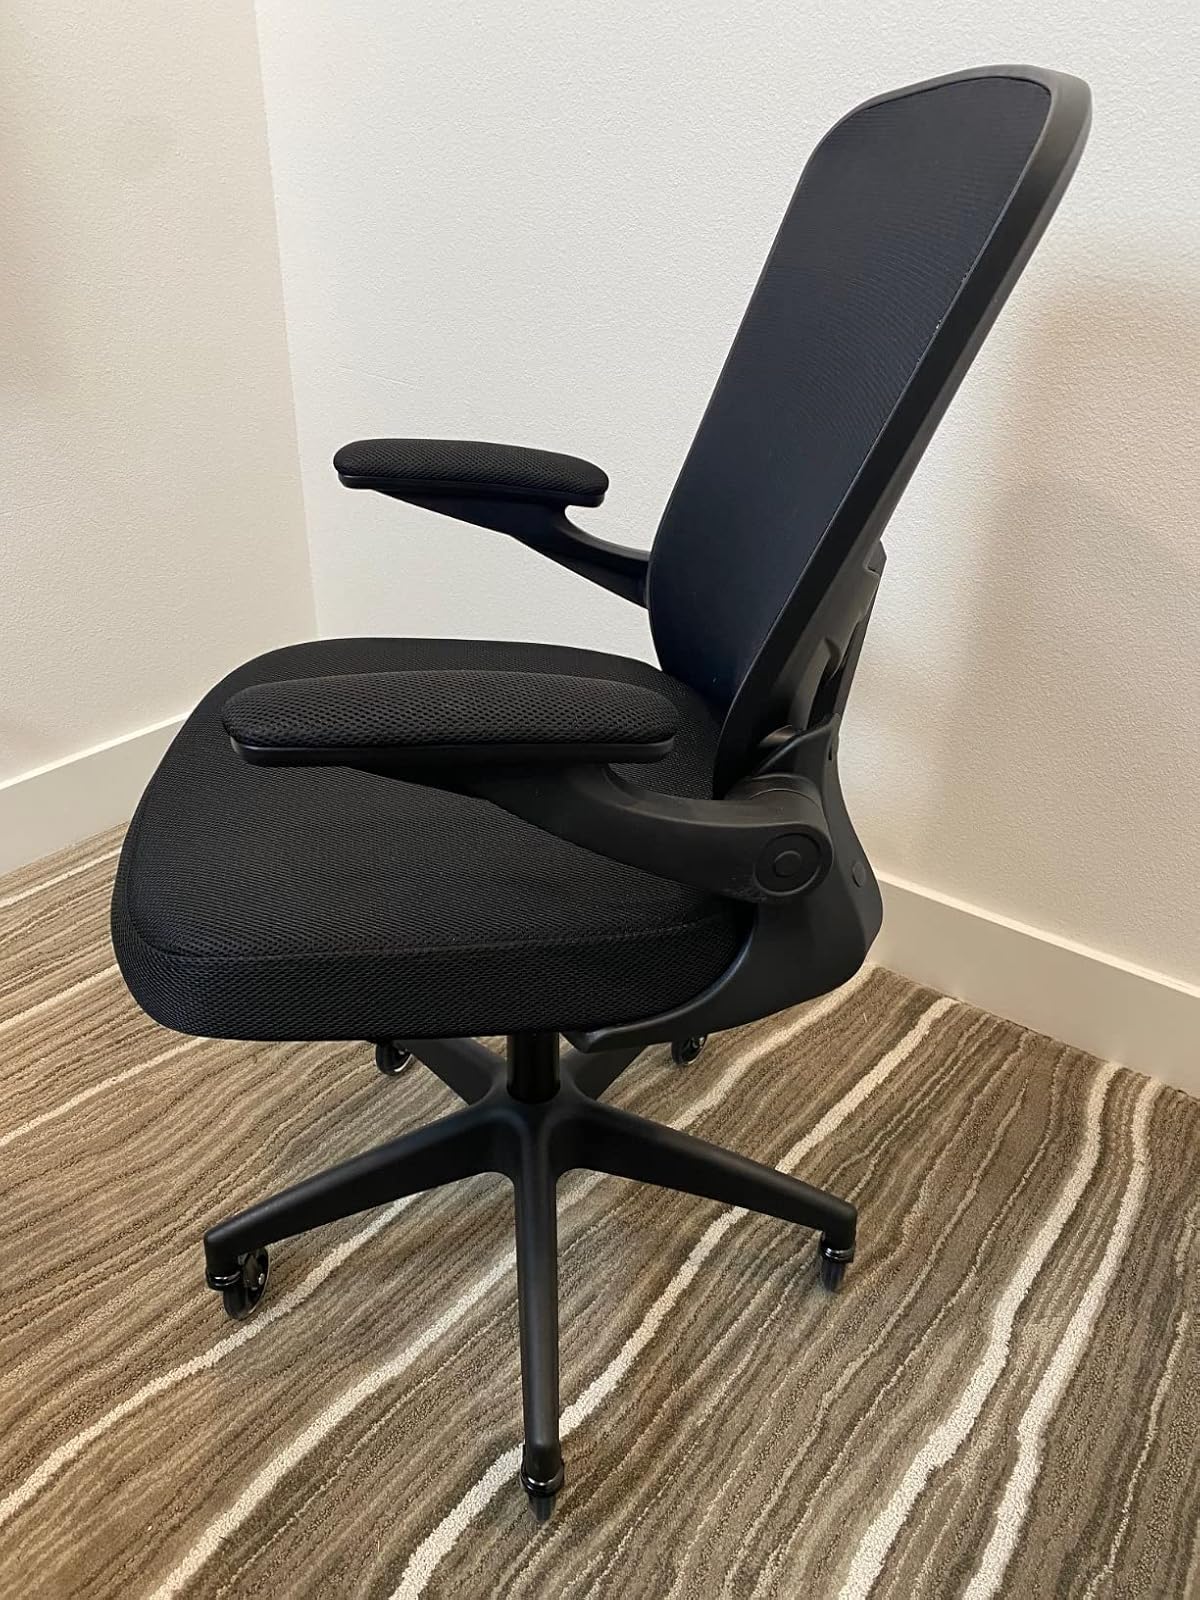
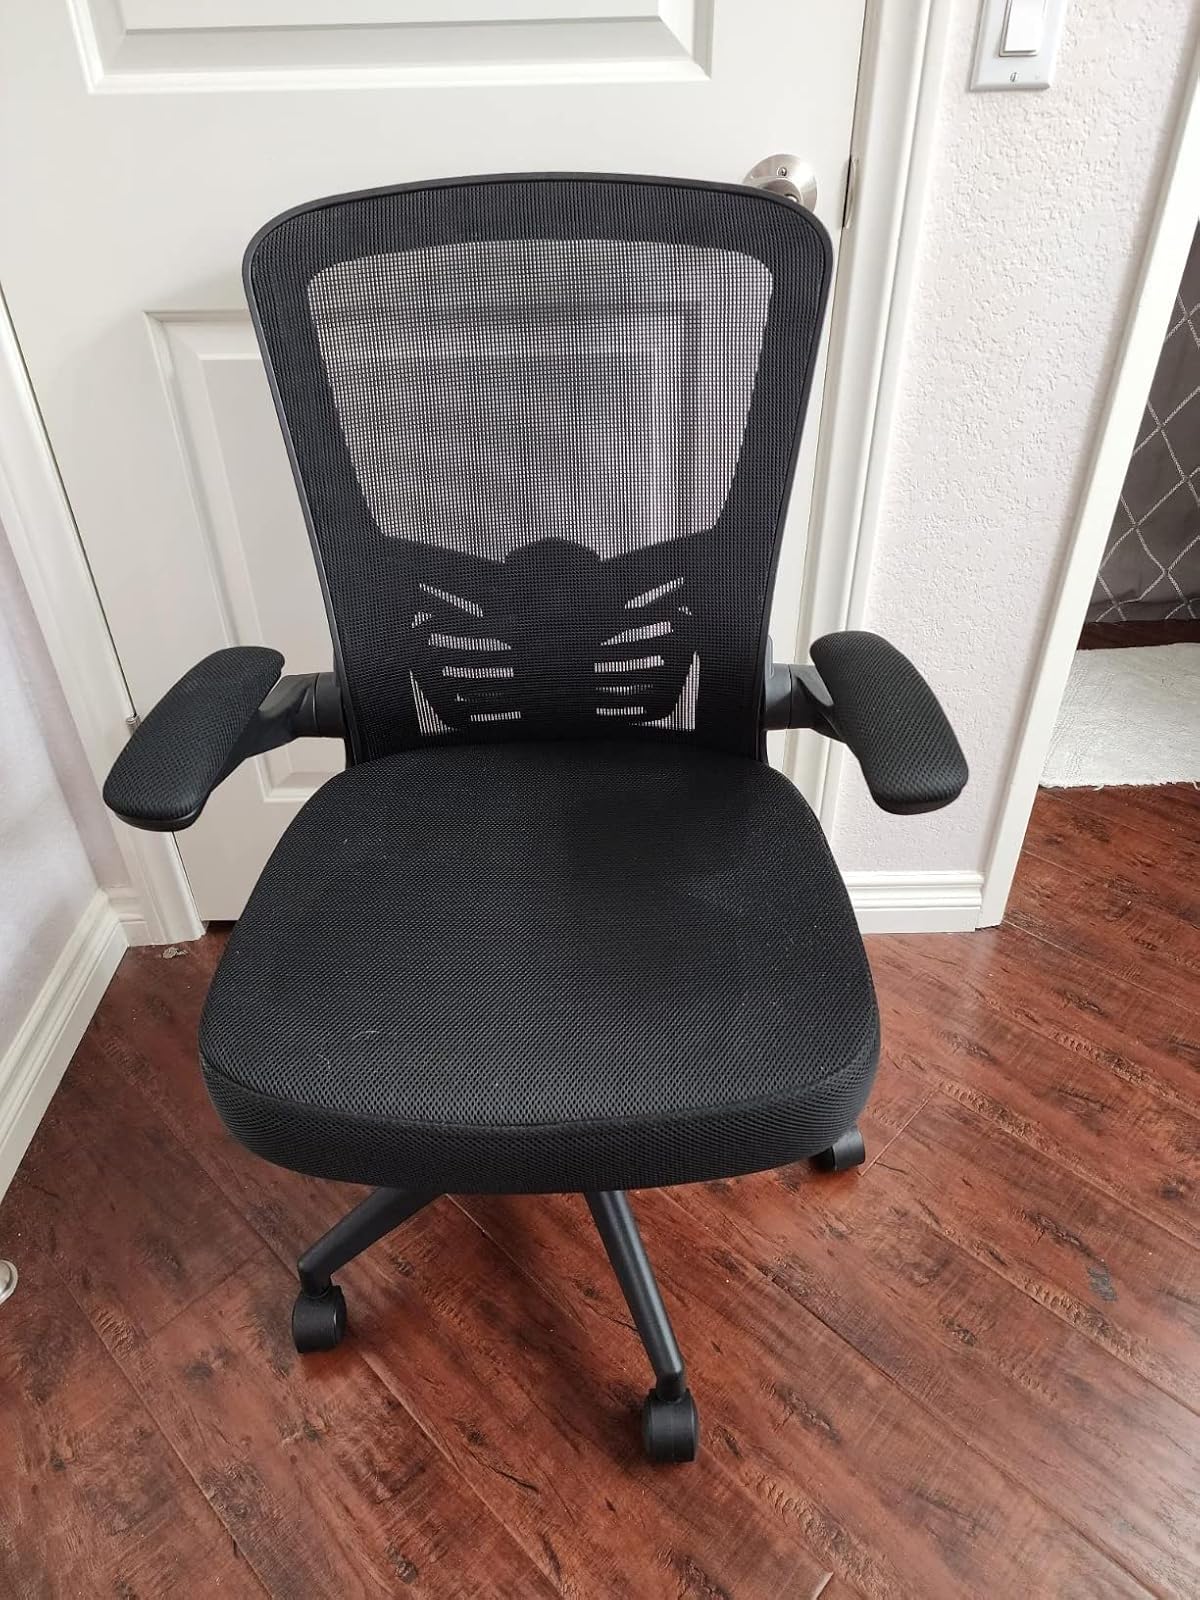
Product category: items_chair
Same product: yes